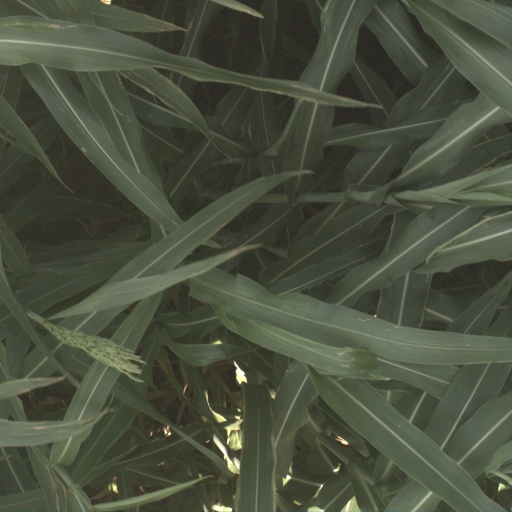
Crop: sorghum